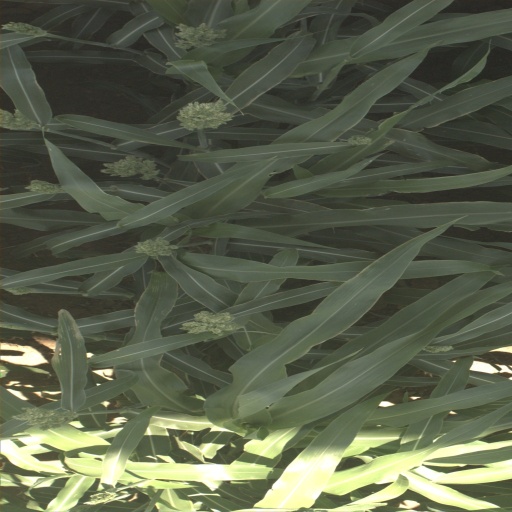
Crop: sorghum